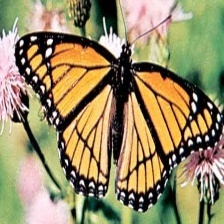
Species: VICEROY
Butterfly family (ImageNet category): monarch